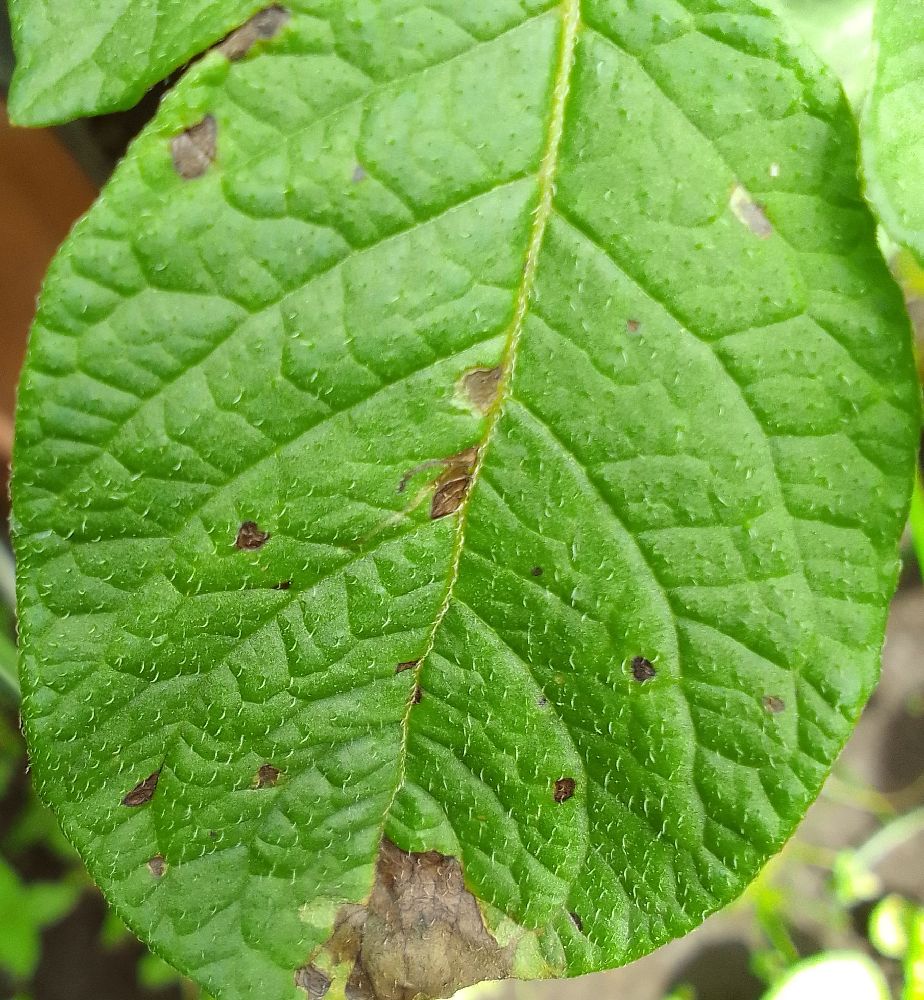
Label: Late blight